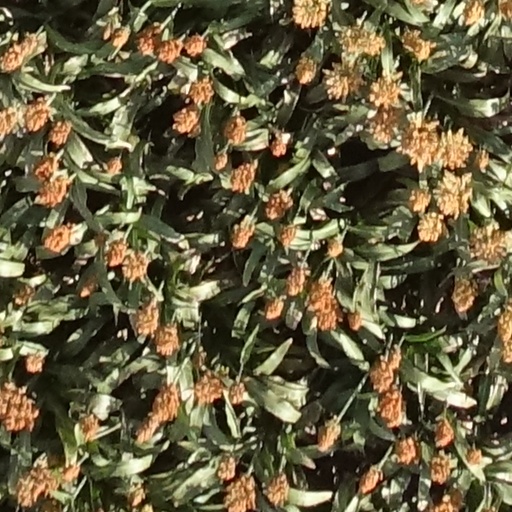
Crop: sorghum